Smart electric drive

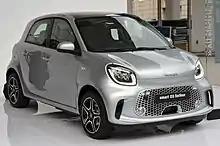
Smart EQ Forfour, post-facelift

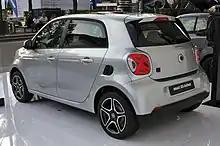
Smart EQ Forfour, post-facelift (rear)

Starting from this generation, the electric Smart is also available as a 5-door hatchback. The Smart EQ Forfour is a battery electric variant of the Smart Forfour, powered by a 60 kW motor. Just like its ICE counterpart, it shares its platform with the Renault Twingo and is manufactured in Novo Mesto, Slovenia. The battery capacity is 17.6 kWh, out of which 16.7 kWh is usable. Its electricity consumption is 13.1 kWh/100 km, therefore equating to a range of 127.48 km.